Date and time notation in South Korea

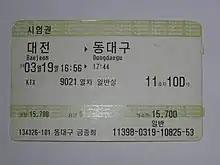
Test ticket for KTX trial run, using the 24-hour notations

Both the 12-hour and 24-hour notations are widely used in South Korea.